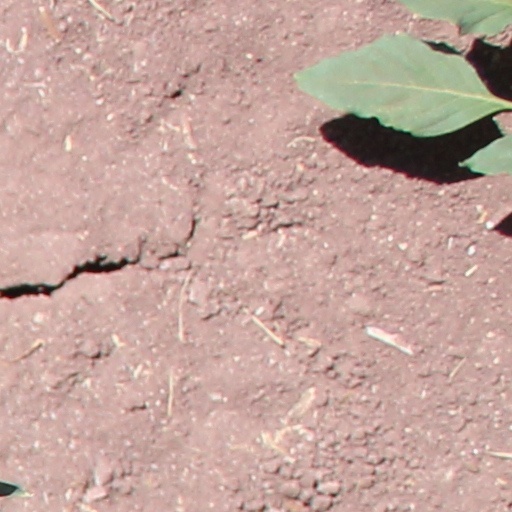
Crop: wheat